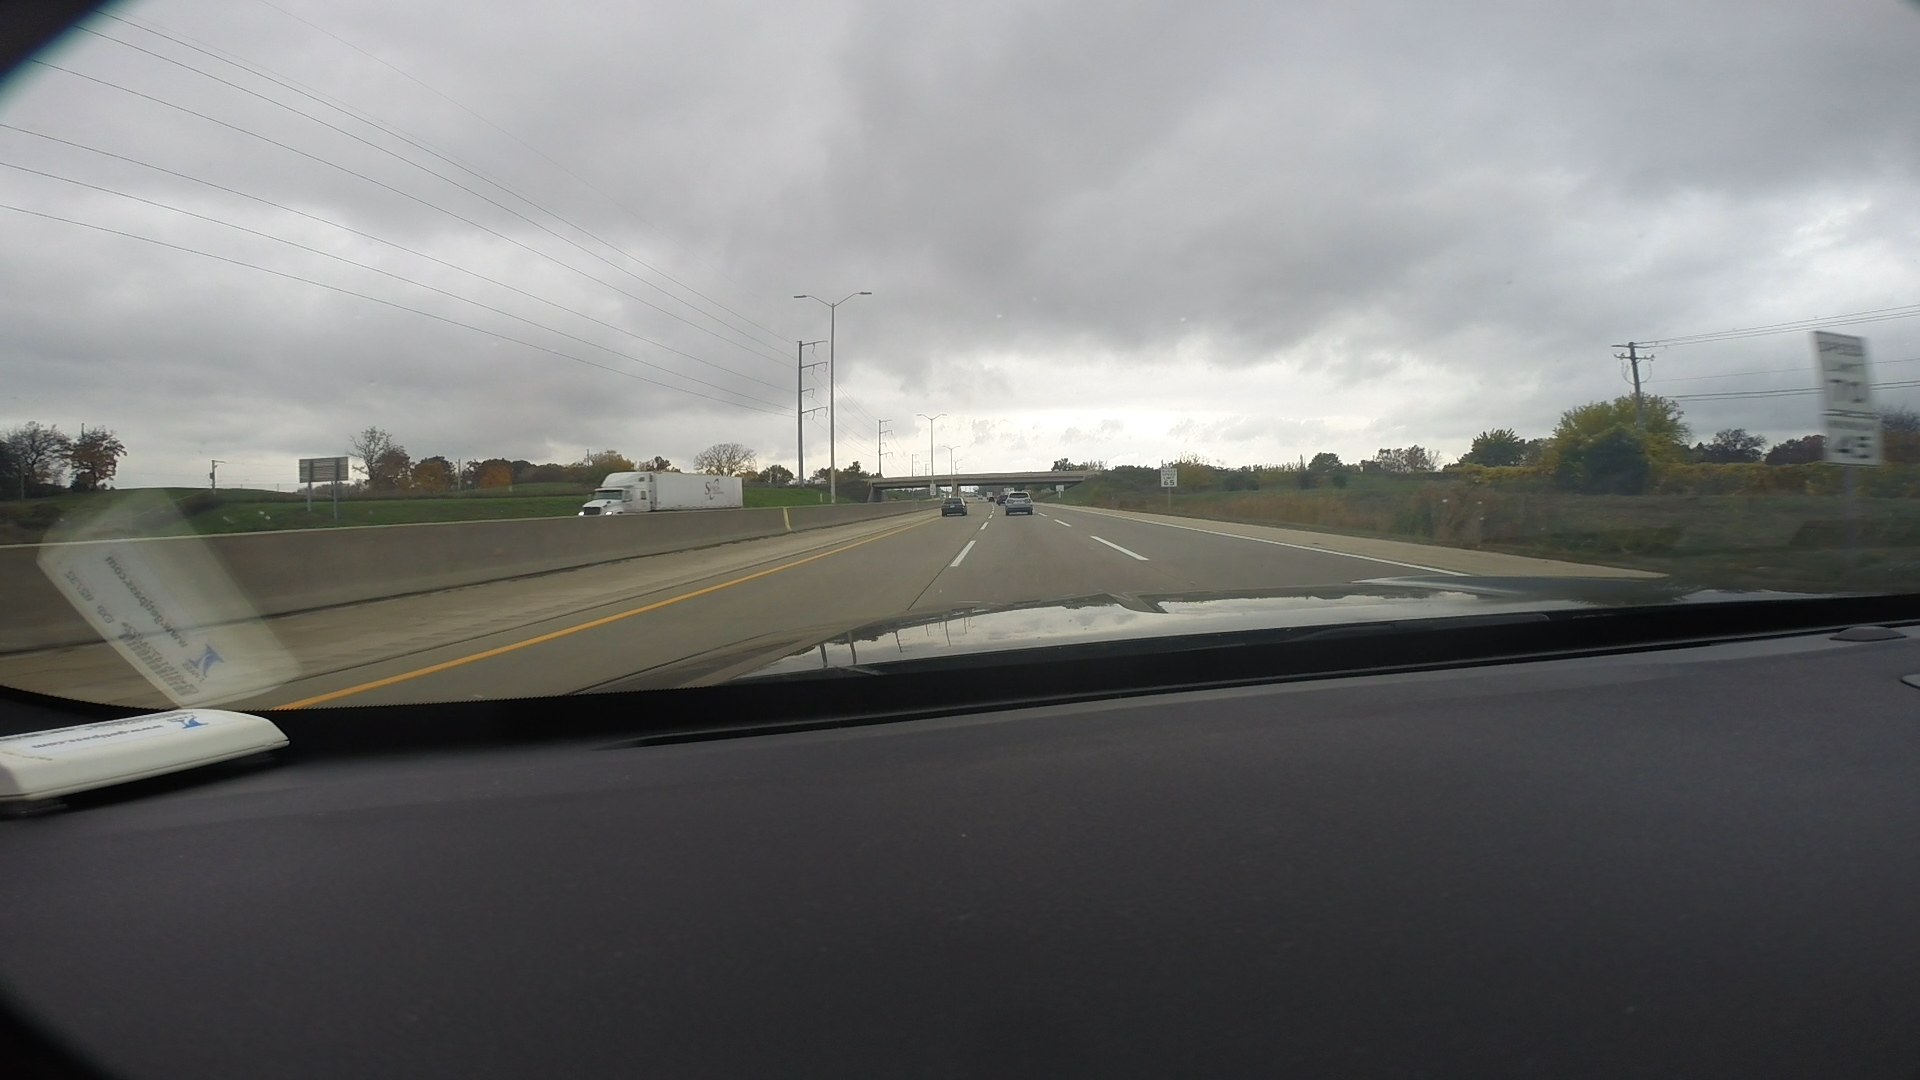
Speed limit sign label: mph70